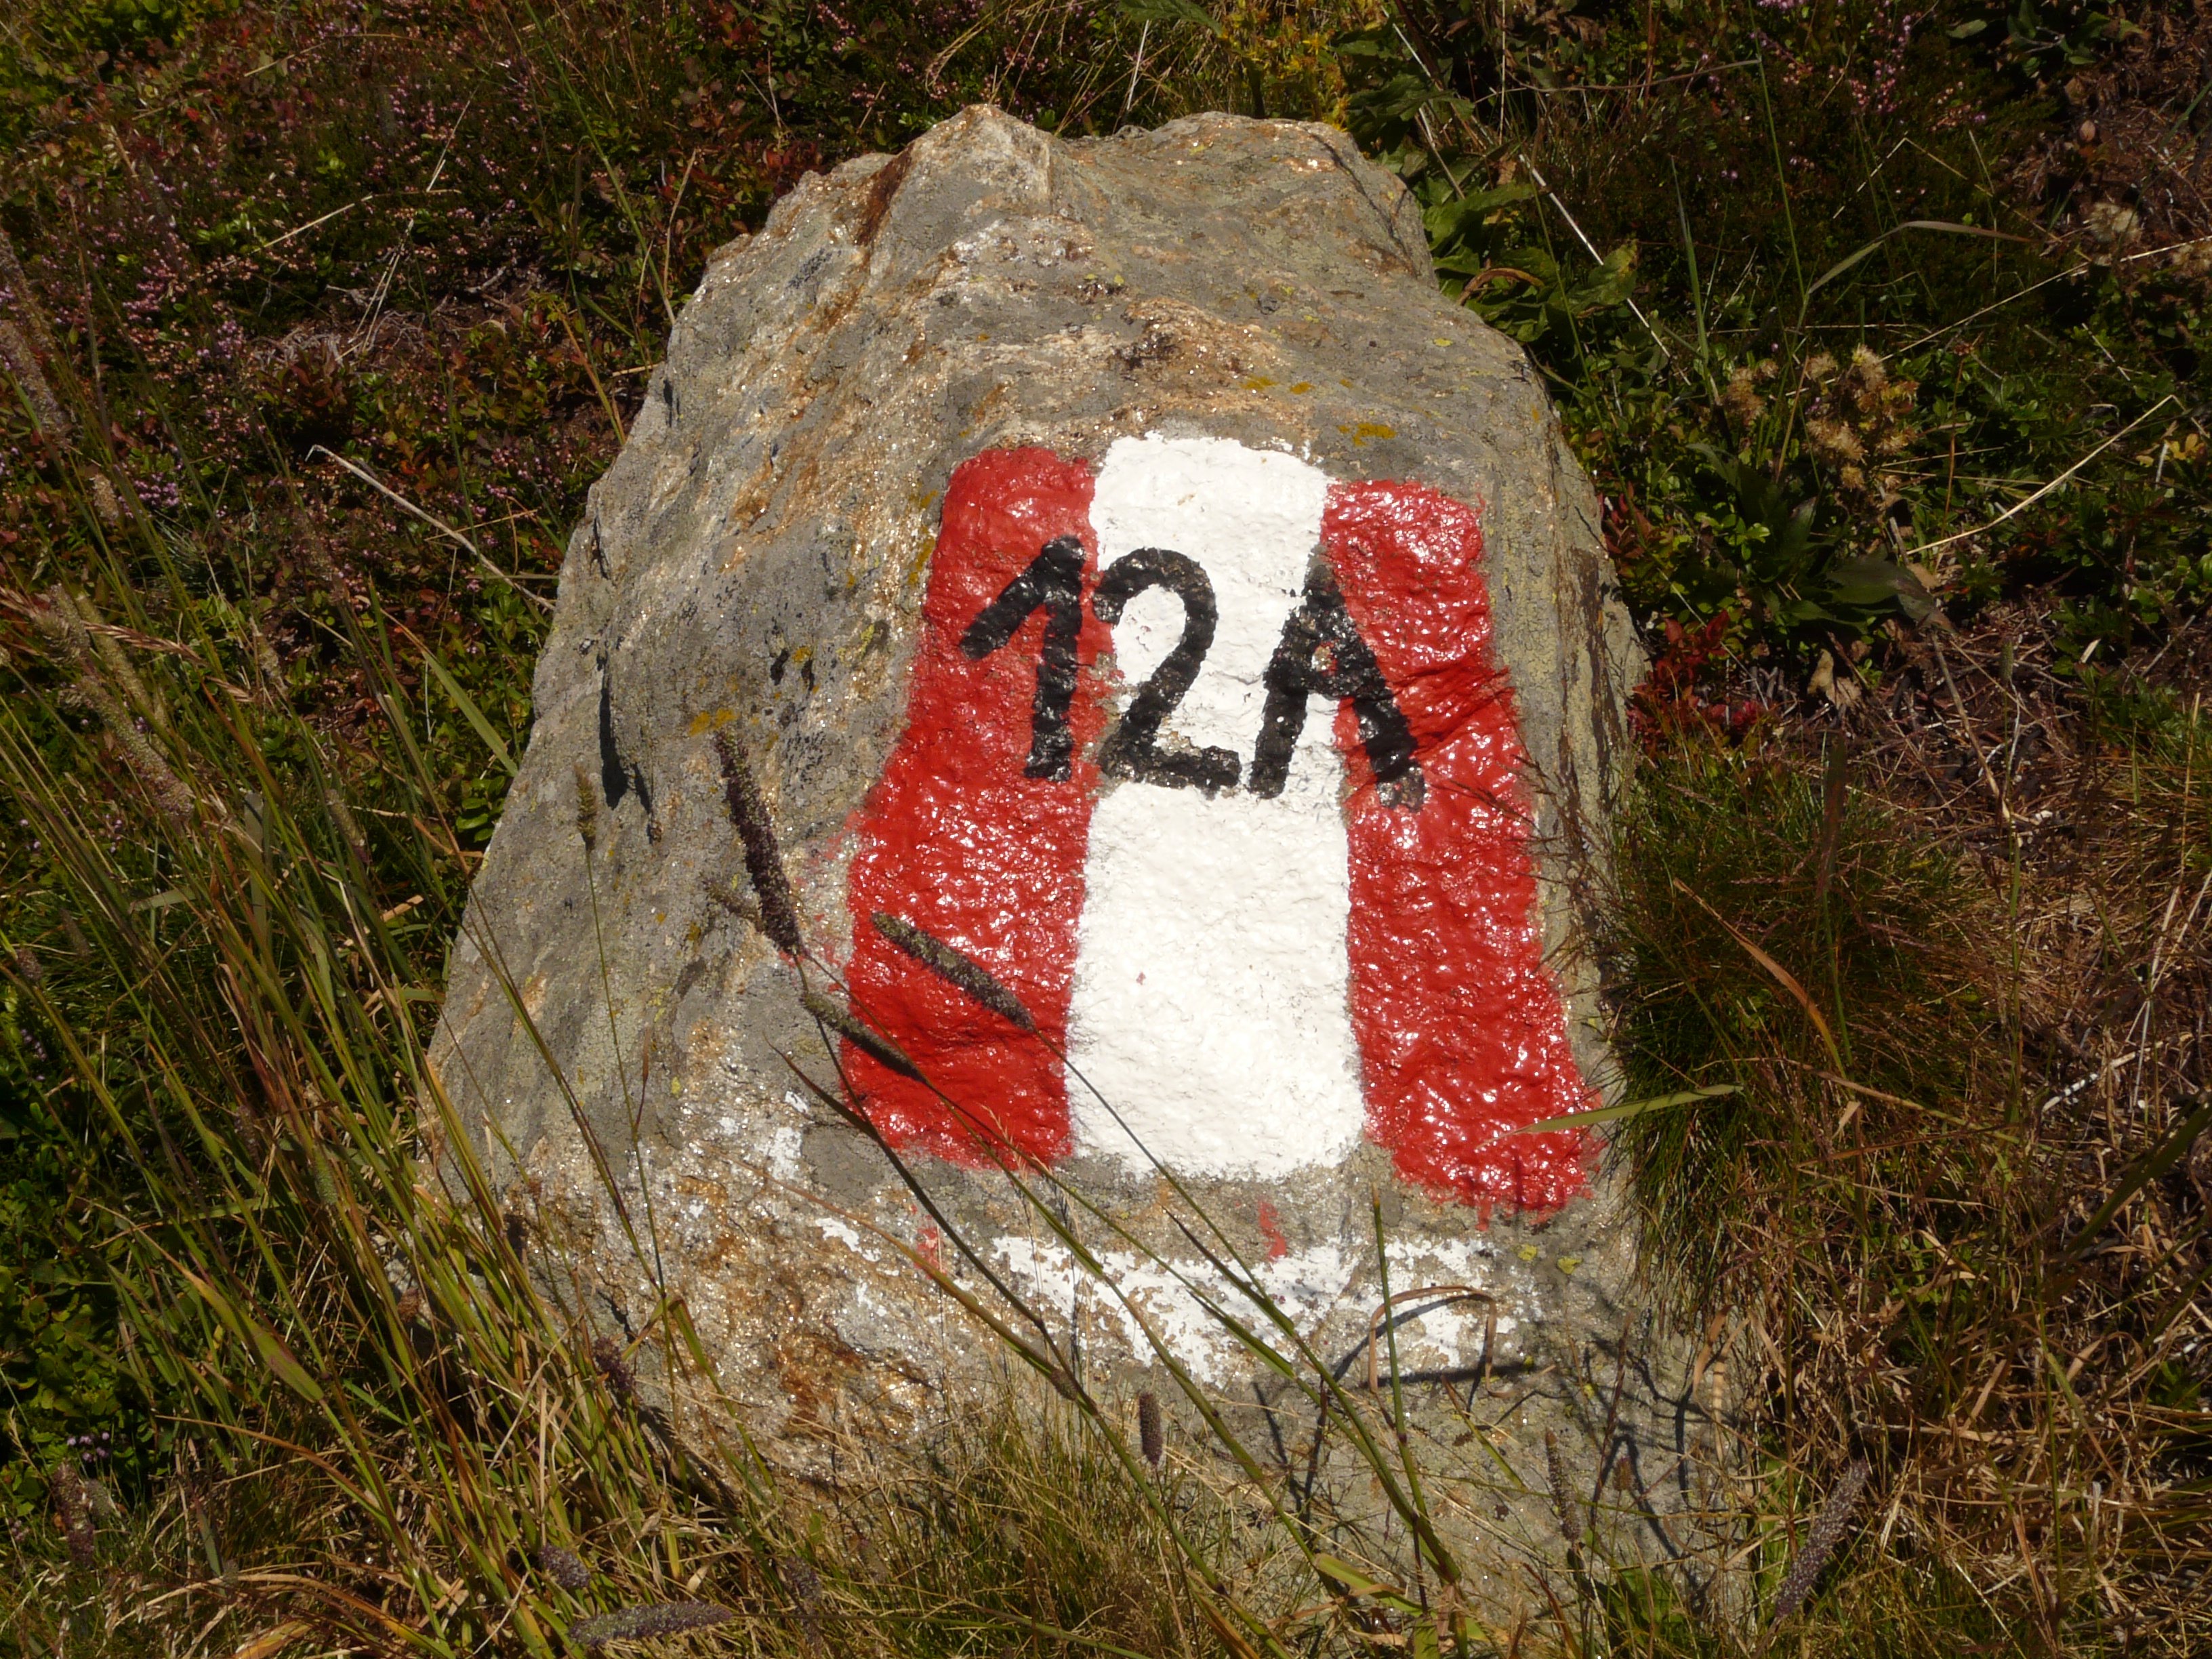
rock, stone, art, signpost, waymarks, migratory character